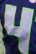
Number: 4